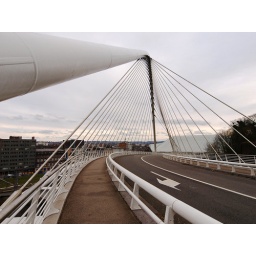
This bridge blends well in with the modern train station